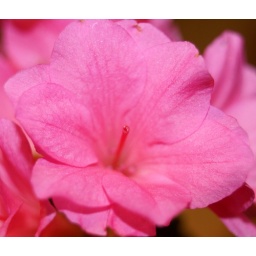
flower in pink